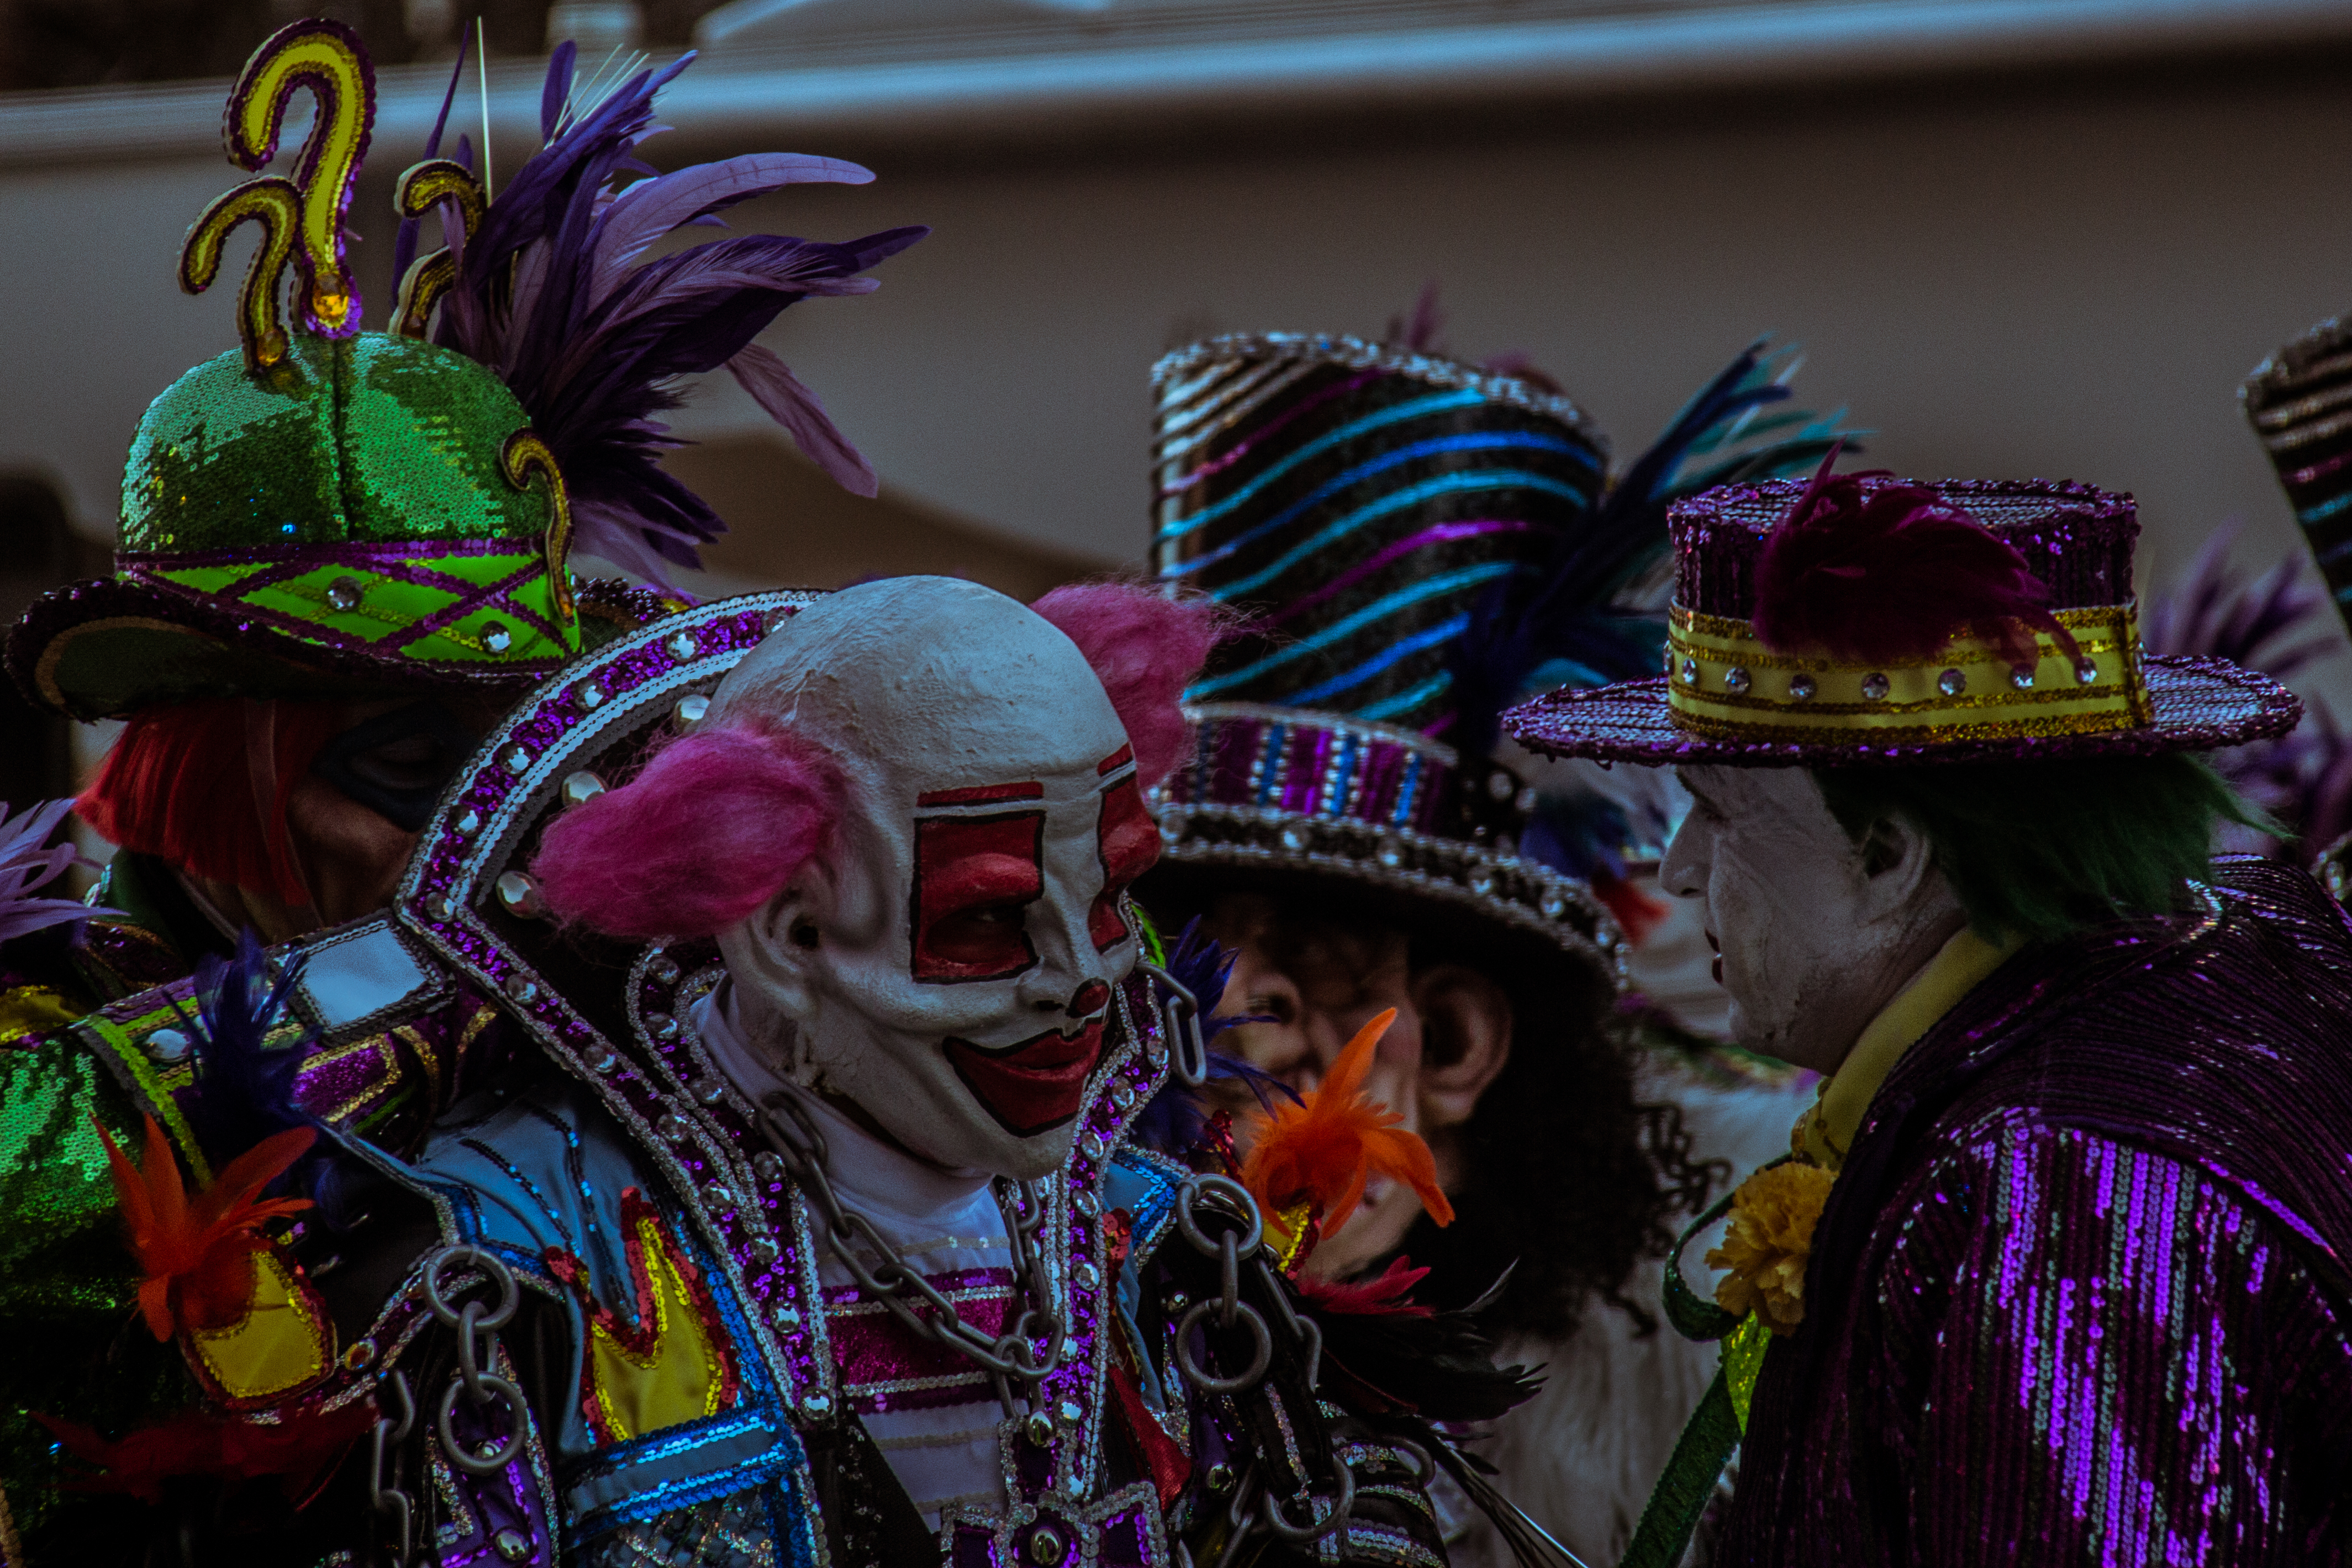
photo, carnival, usa, clown, batman, festival, pennsylvania, event, philadelphia, rodrigoparedes, eeuu, phila, jocker